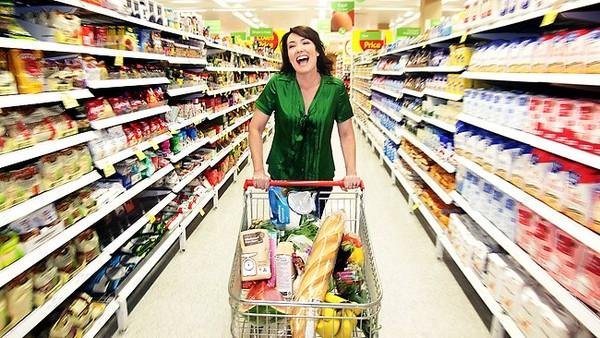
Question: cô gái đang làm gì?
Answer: cô gái đang đẩy xe hàng đi trong siêu thị